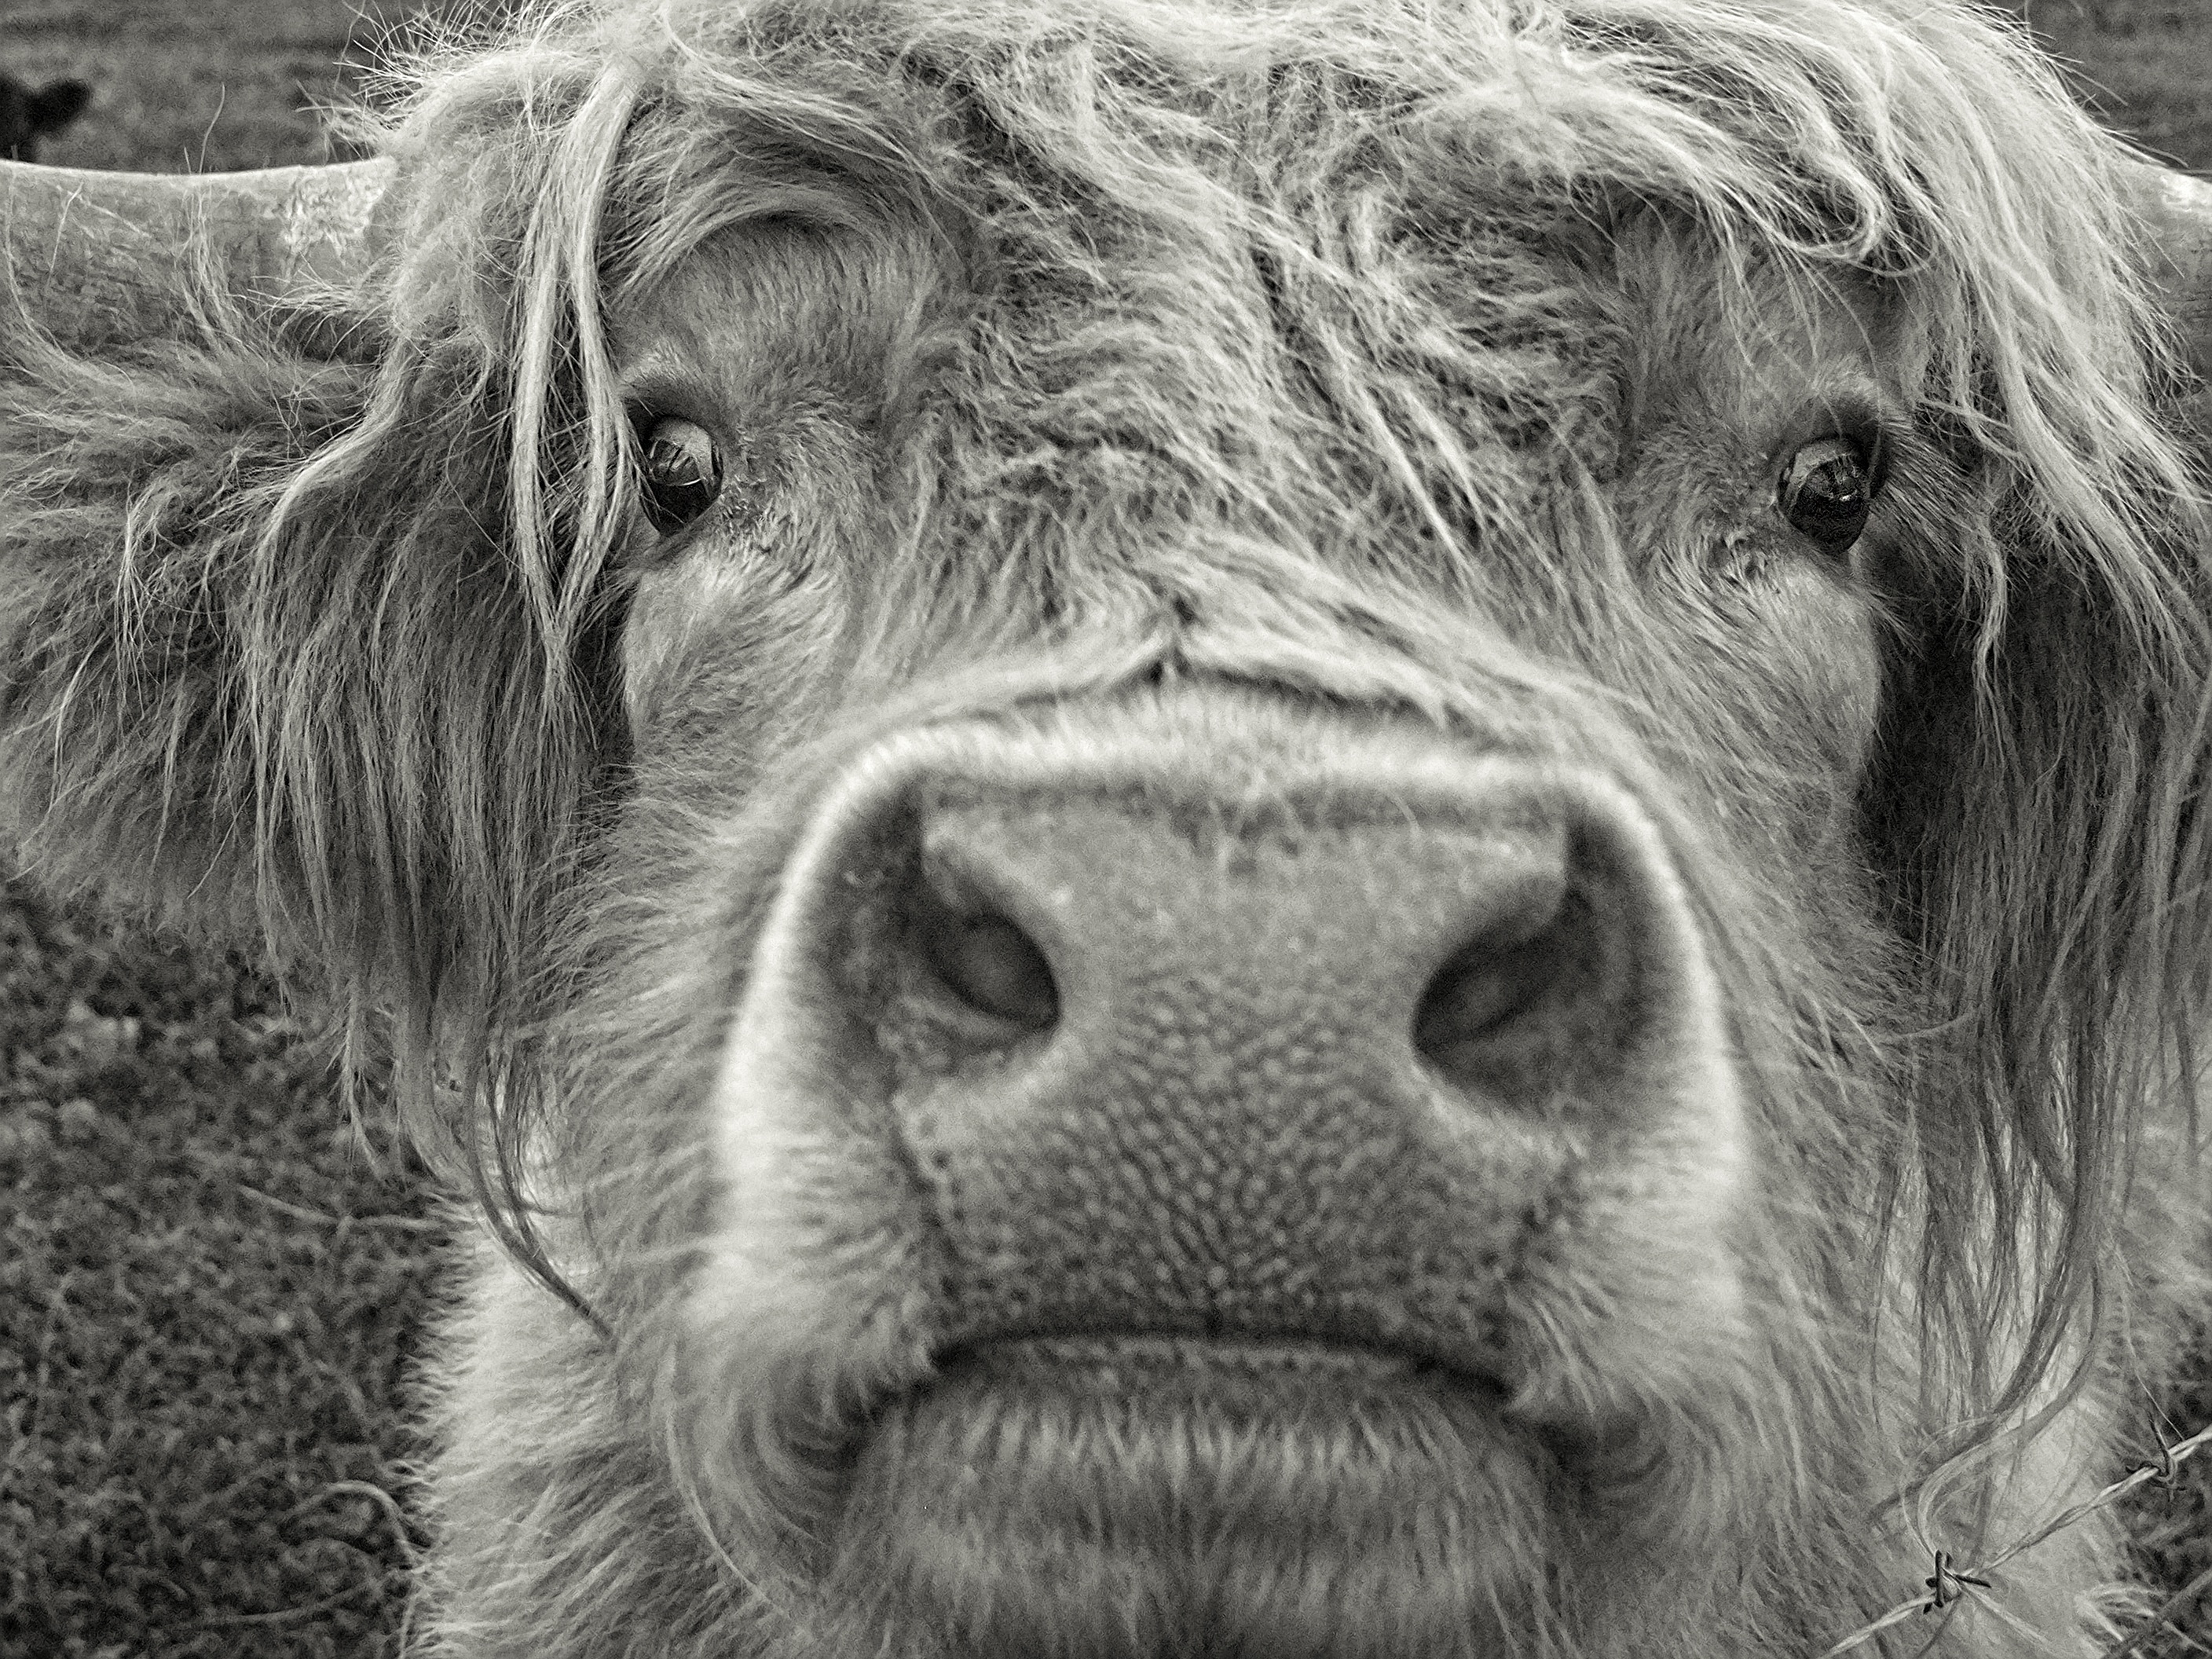
landscape, nature, grass, outdoor, black and white, field, farm, meadow, countryside, animal, country, europe, horn, fur, rural, young, green, cow, cattle, red, farming, pasture, grazing, livestock, natural, brown, mammal, mane, agriculture, monochrome, highland, beef, lion, calf, bull, snout, grassland, head, hairy, vertebrate, scotland, domestic, scottish, horned, monochrome photography, cattle like mammal